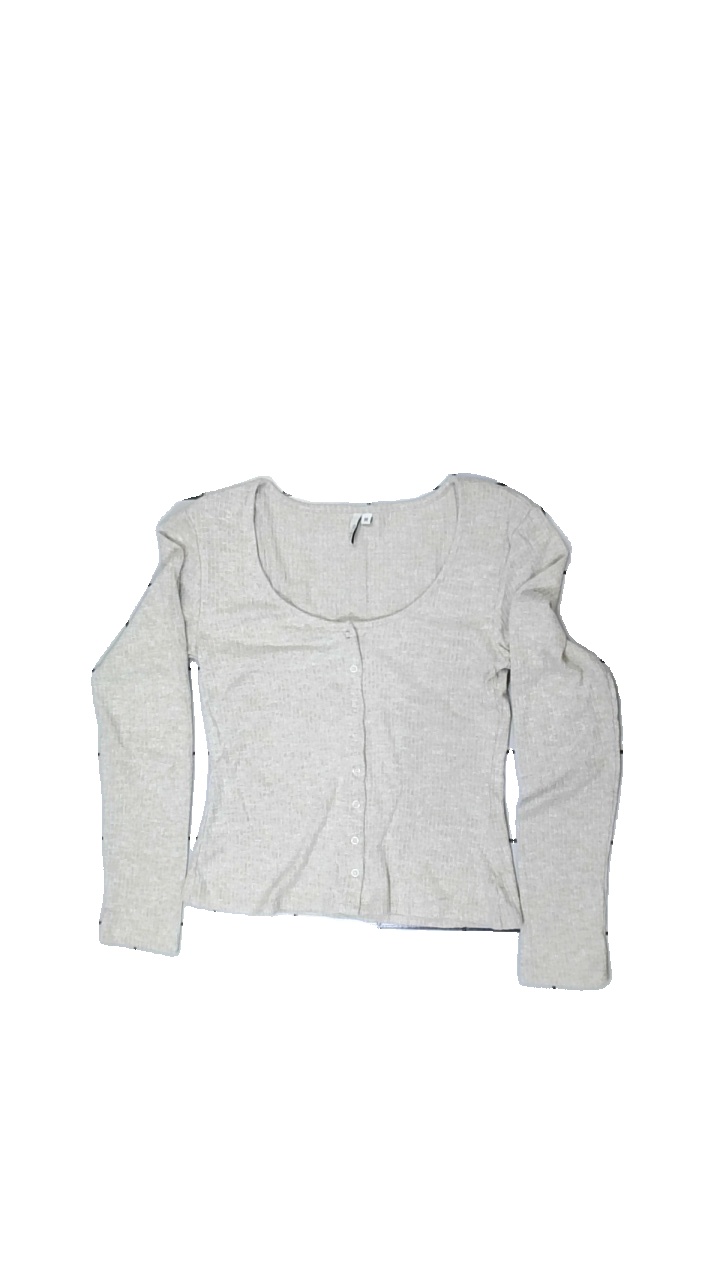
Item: Top (Ladies)
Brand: Nly Trend
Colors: Beige
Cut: C-collar
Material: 73% viscose, 27% polyester
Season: Spring
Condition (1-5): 3
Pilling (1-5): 2
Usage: Export
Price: <50